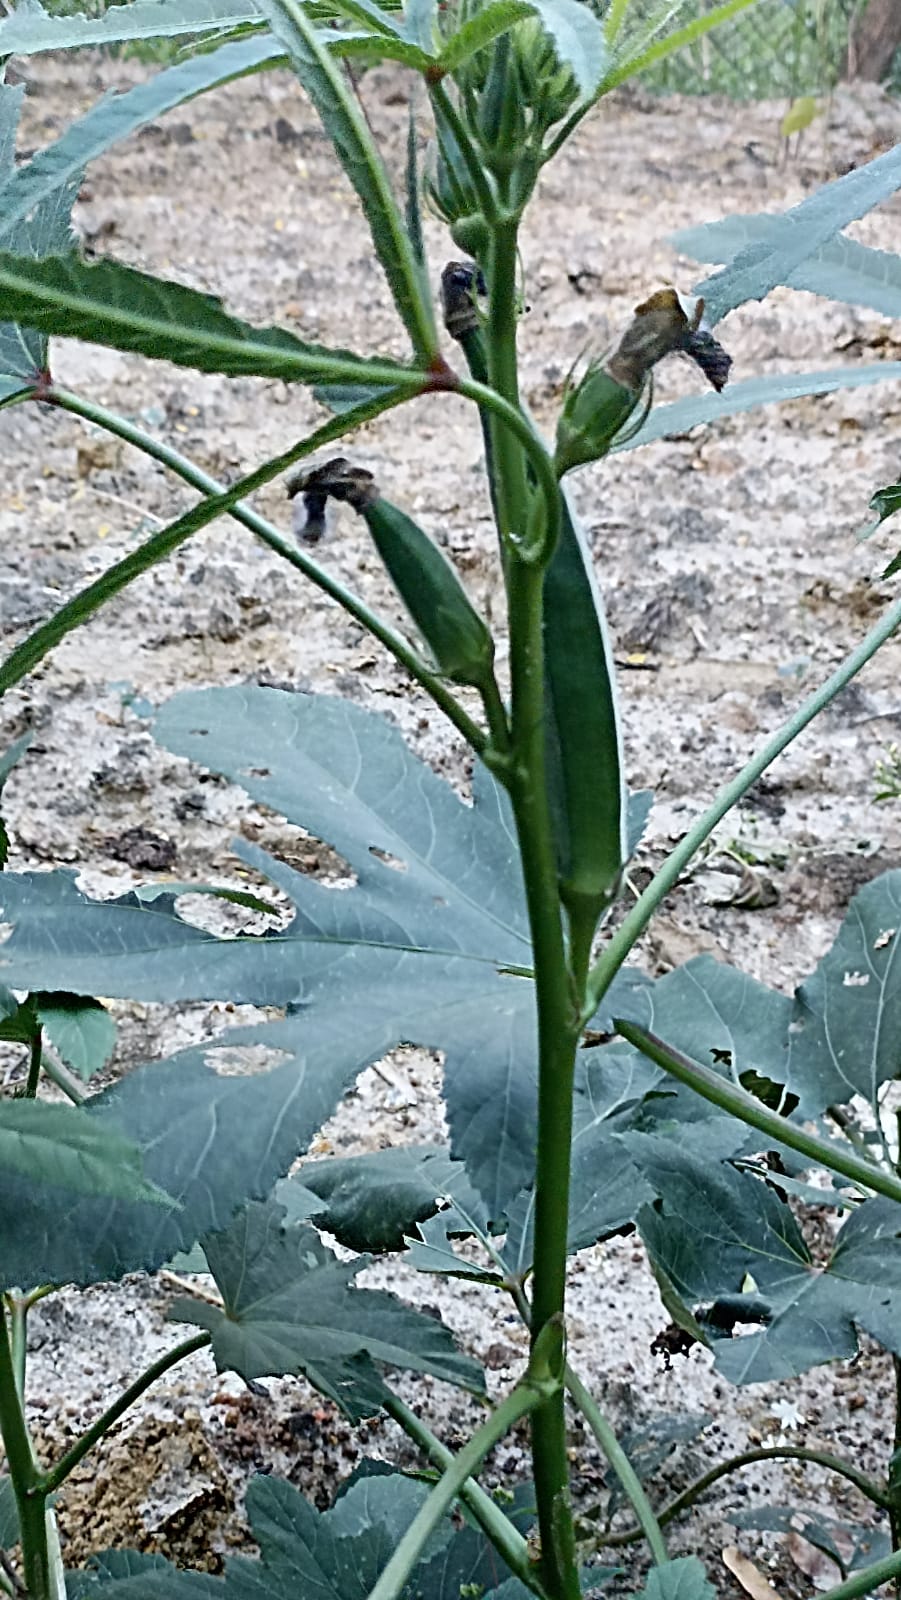
Label: Over-mature